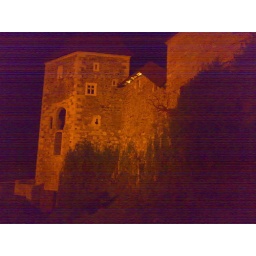
Nice old castle on hill top in center of Ljubljana